Answer in natural language. Which point is closer to the camera taking this photo, point B  or point C? Choose between the following options: C or B
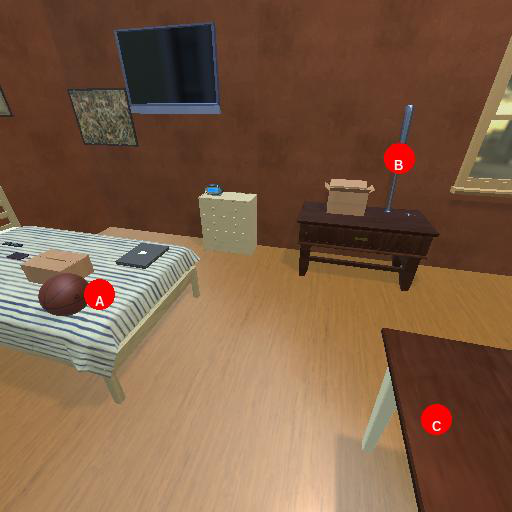
<answer>C</answer>